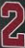
Number: 2